Love Story (2013 film)

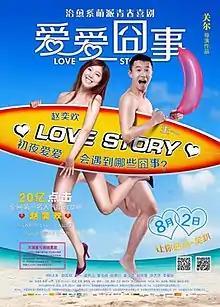

Love Story is a 2013 Chinese romantic comedy film directed by Guan Er and written by Liang Xiaoxiao and Zhu Bo, and stars Zhao Yihuan, Wang Yi, and Mo Xi'er. The film was released in China on 2 August 2013.